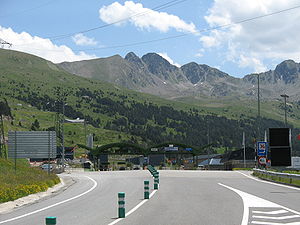
Andorra / Økonomi og erhvervsliv / Transport og infrastruktur
Bompengestation ved Envaliratunnelen.
Andorra, officielt Fyrstendømmet Andorra, er et lille land, som ligger mellem Frankrig og Spanien i den østlige del af bjergkæden Pyrenæerne. Gennem århundreder har Andorra været et diarki med to samfyrster som statsoverhoveder: biskoppen af Urgell og Frankrigs statsoverhoved. Ordningen med to samfyrster blev traktatfæstet i 1278. Først i 1993 blev landet en suveræn stat efter at have indgået en aftale om dette med Frankrig og Spanien. Dermed blev Andorra et fuldgyldigt medlem af det internationale samfund og blev optaget som medlem i FN, Europarådet og en række andre internationale mellemstatslige organisationer.